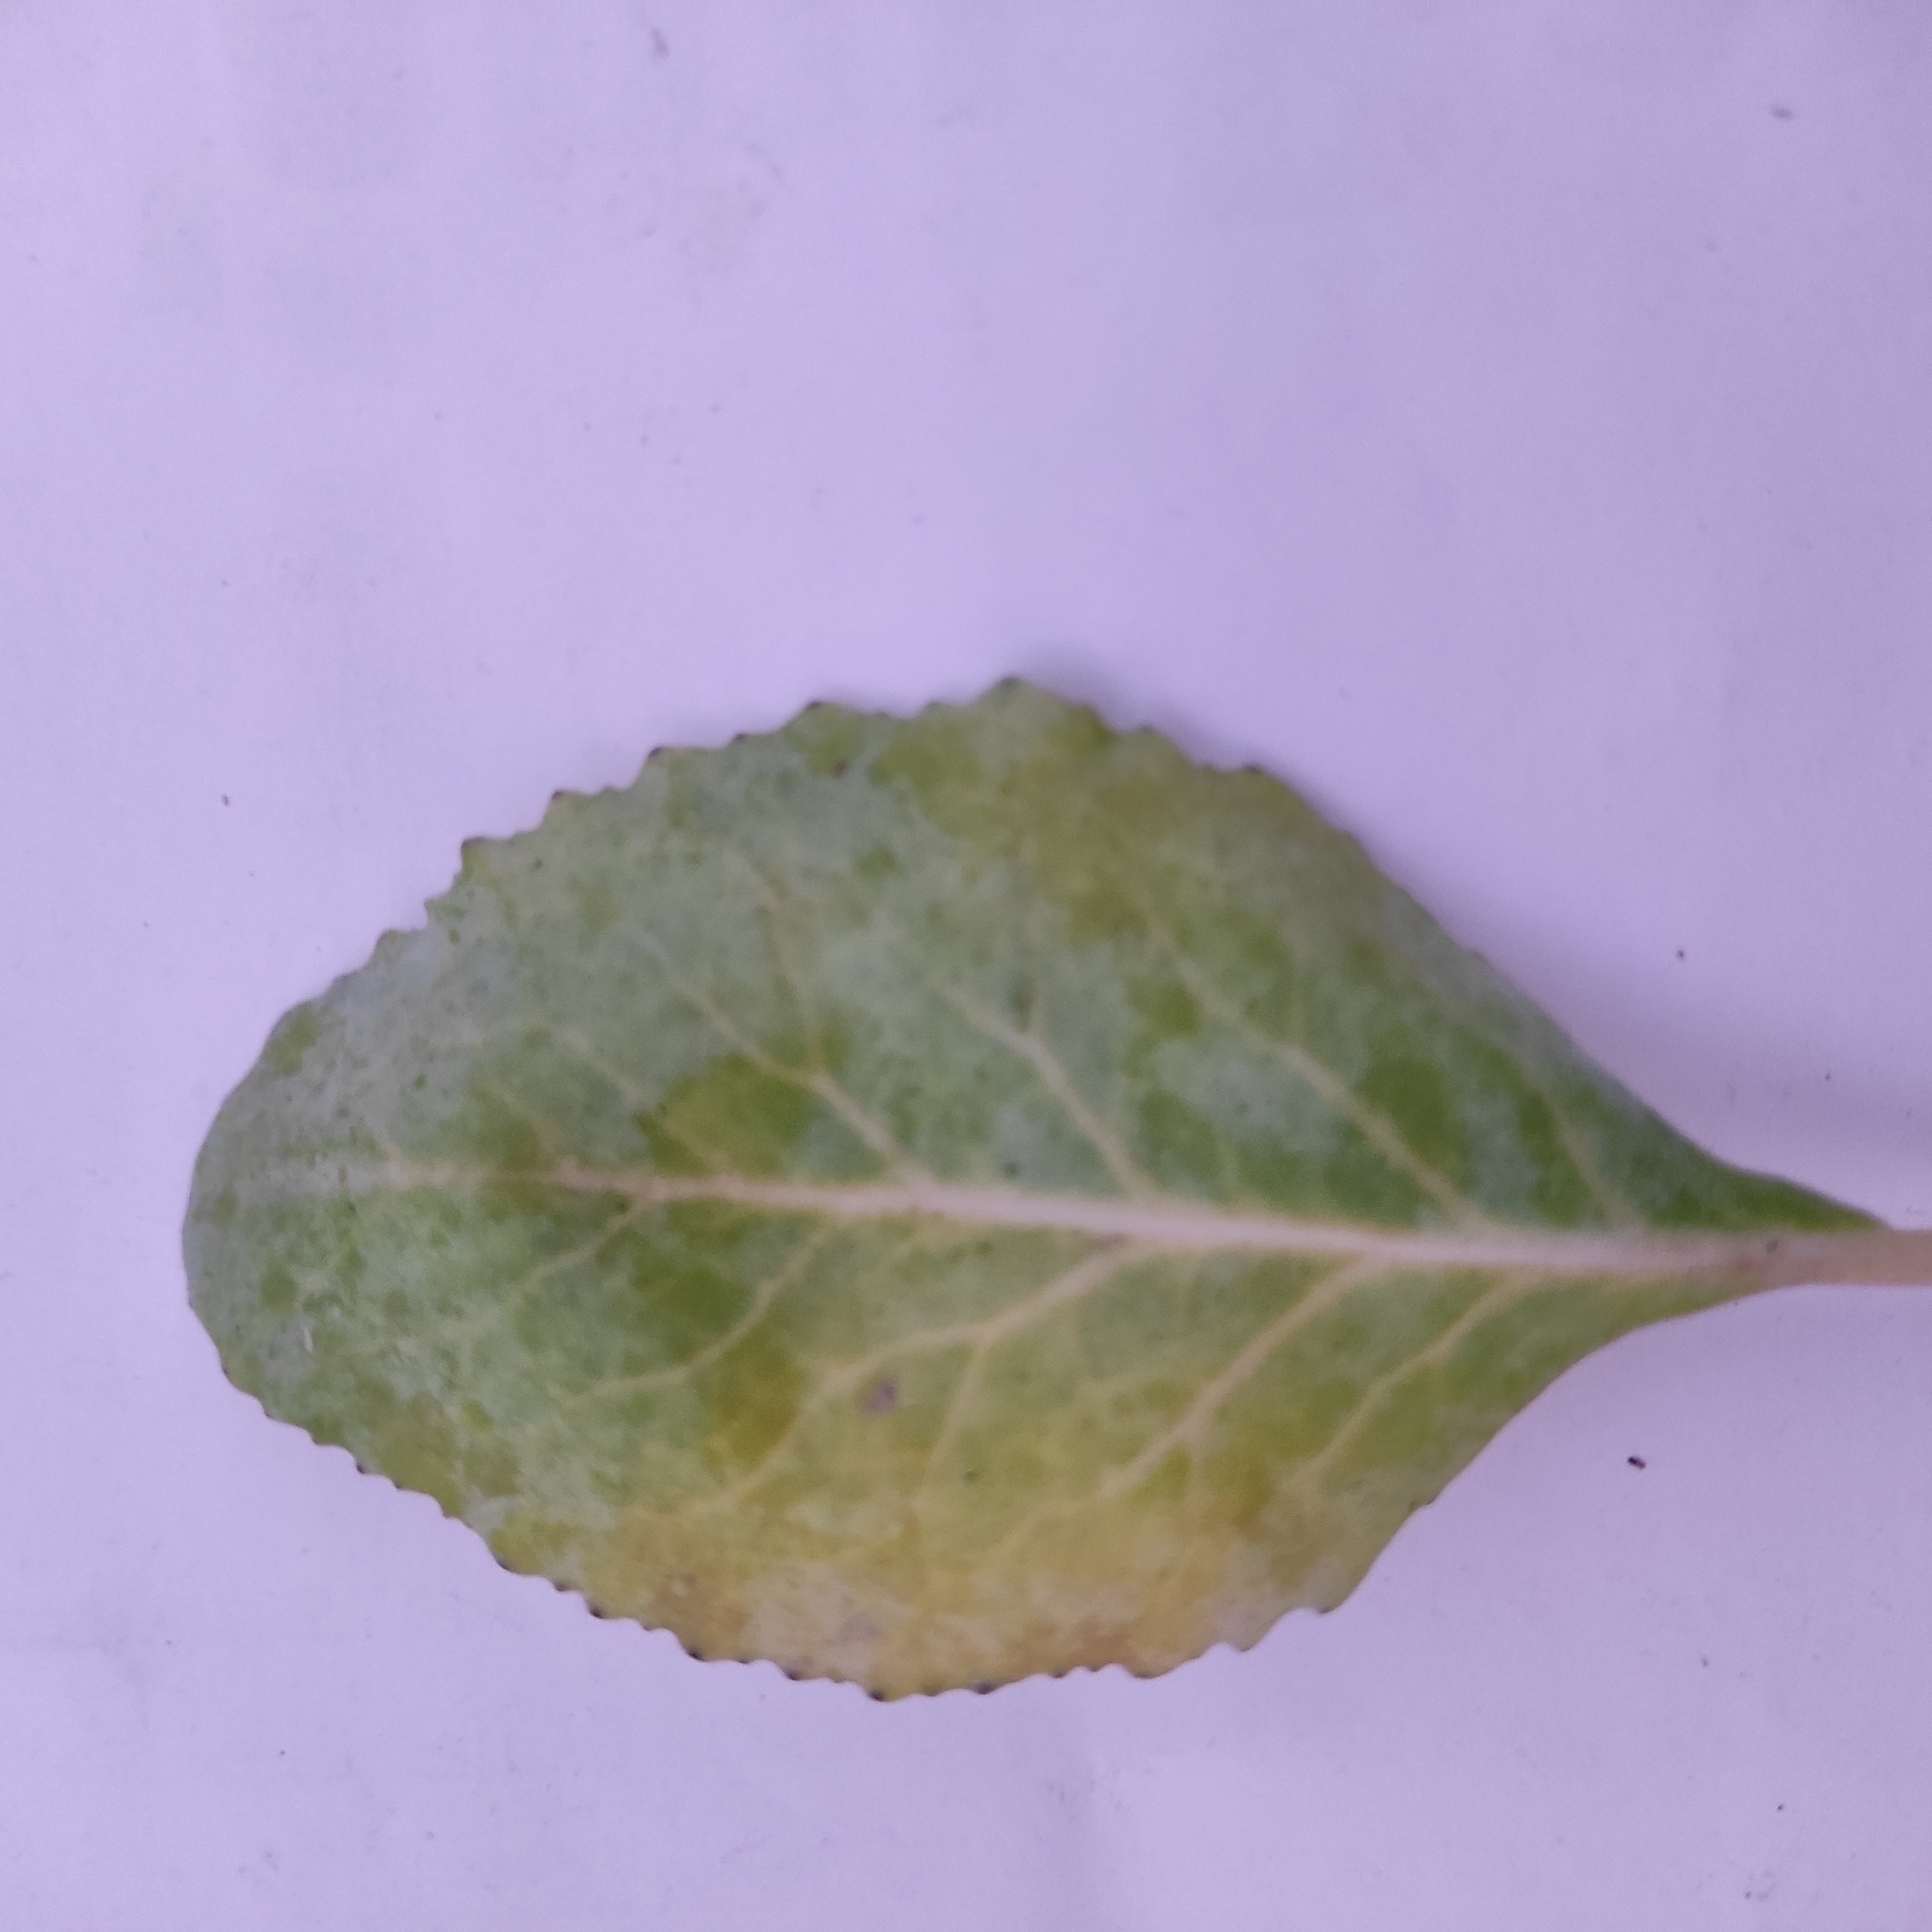
Label: Black Rot